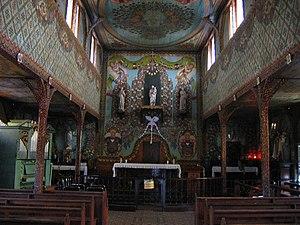
Iracoubo est une commune française, située dans le département de la Guyane.
Cette liste des églises de la Guyane recense les églises de la Guyane, région et département d'outre-mer français en Amérique du Sud.
L'église Saint-Joseph est une église catholique située sur la commune d'Iracoubo, en Guyane.